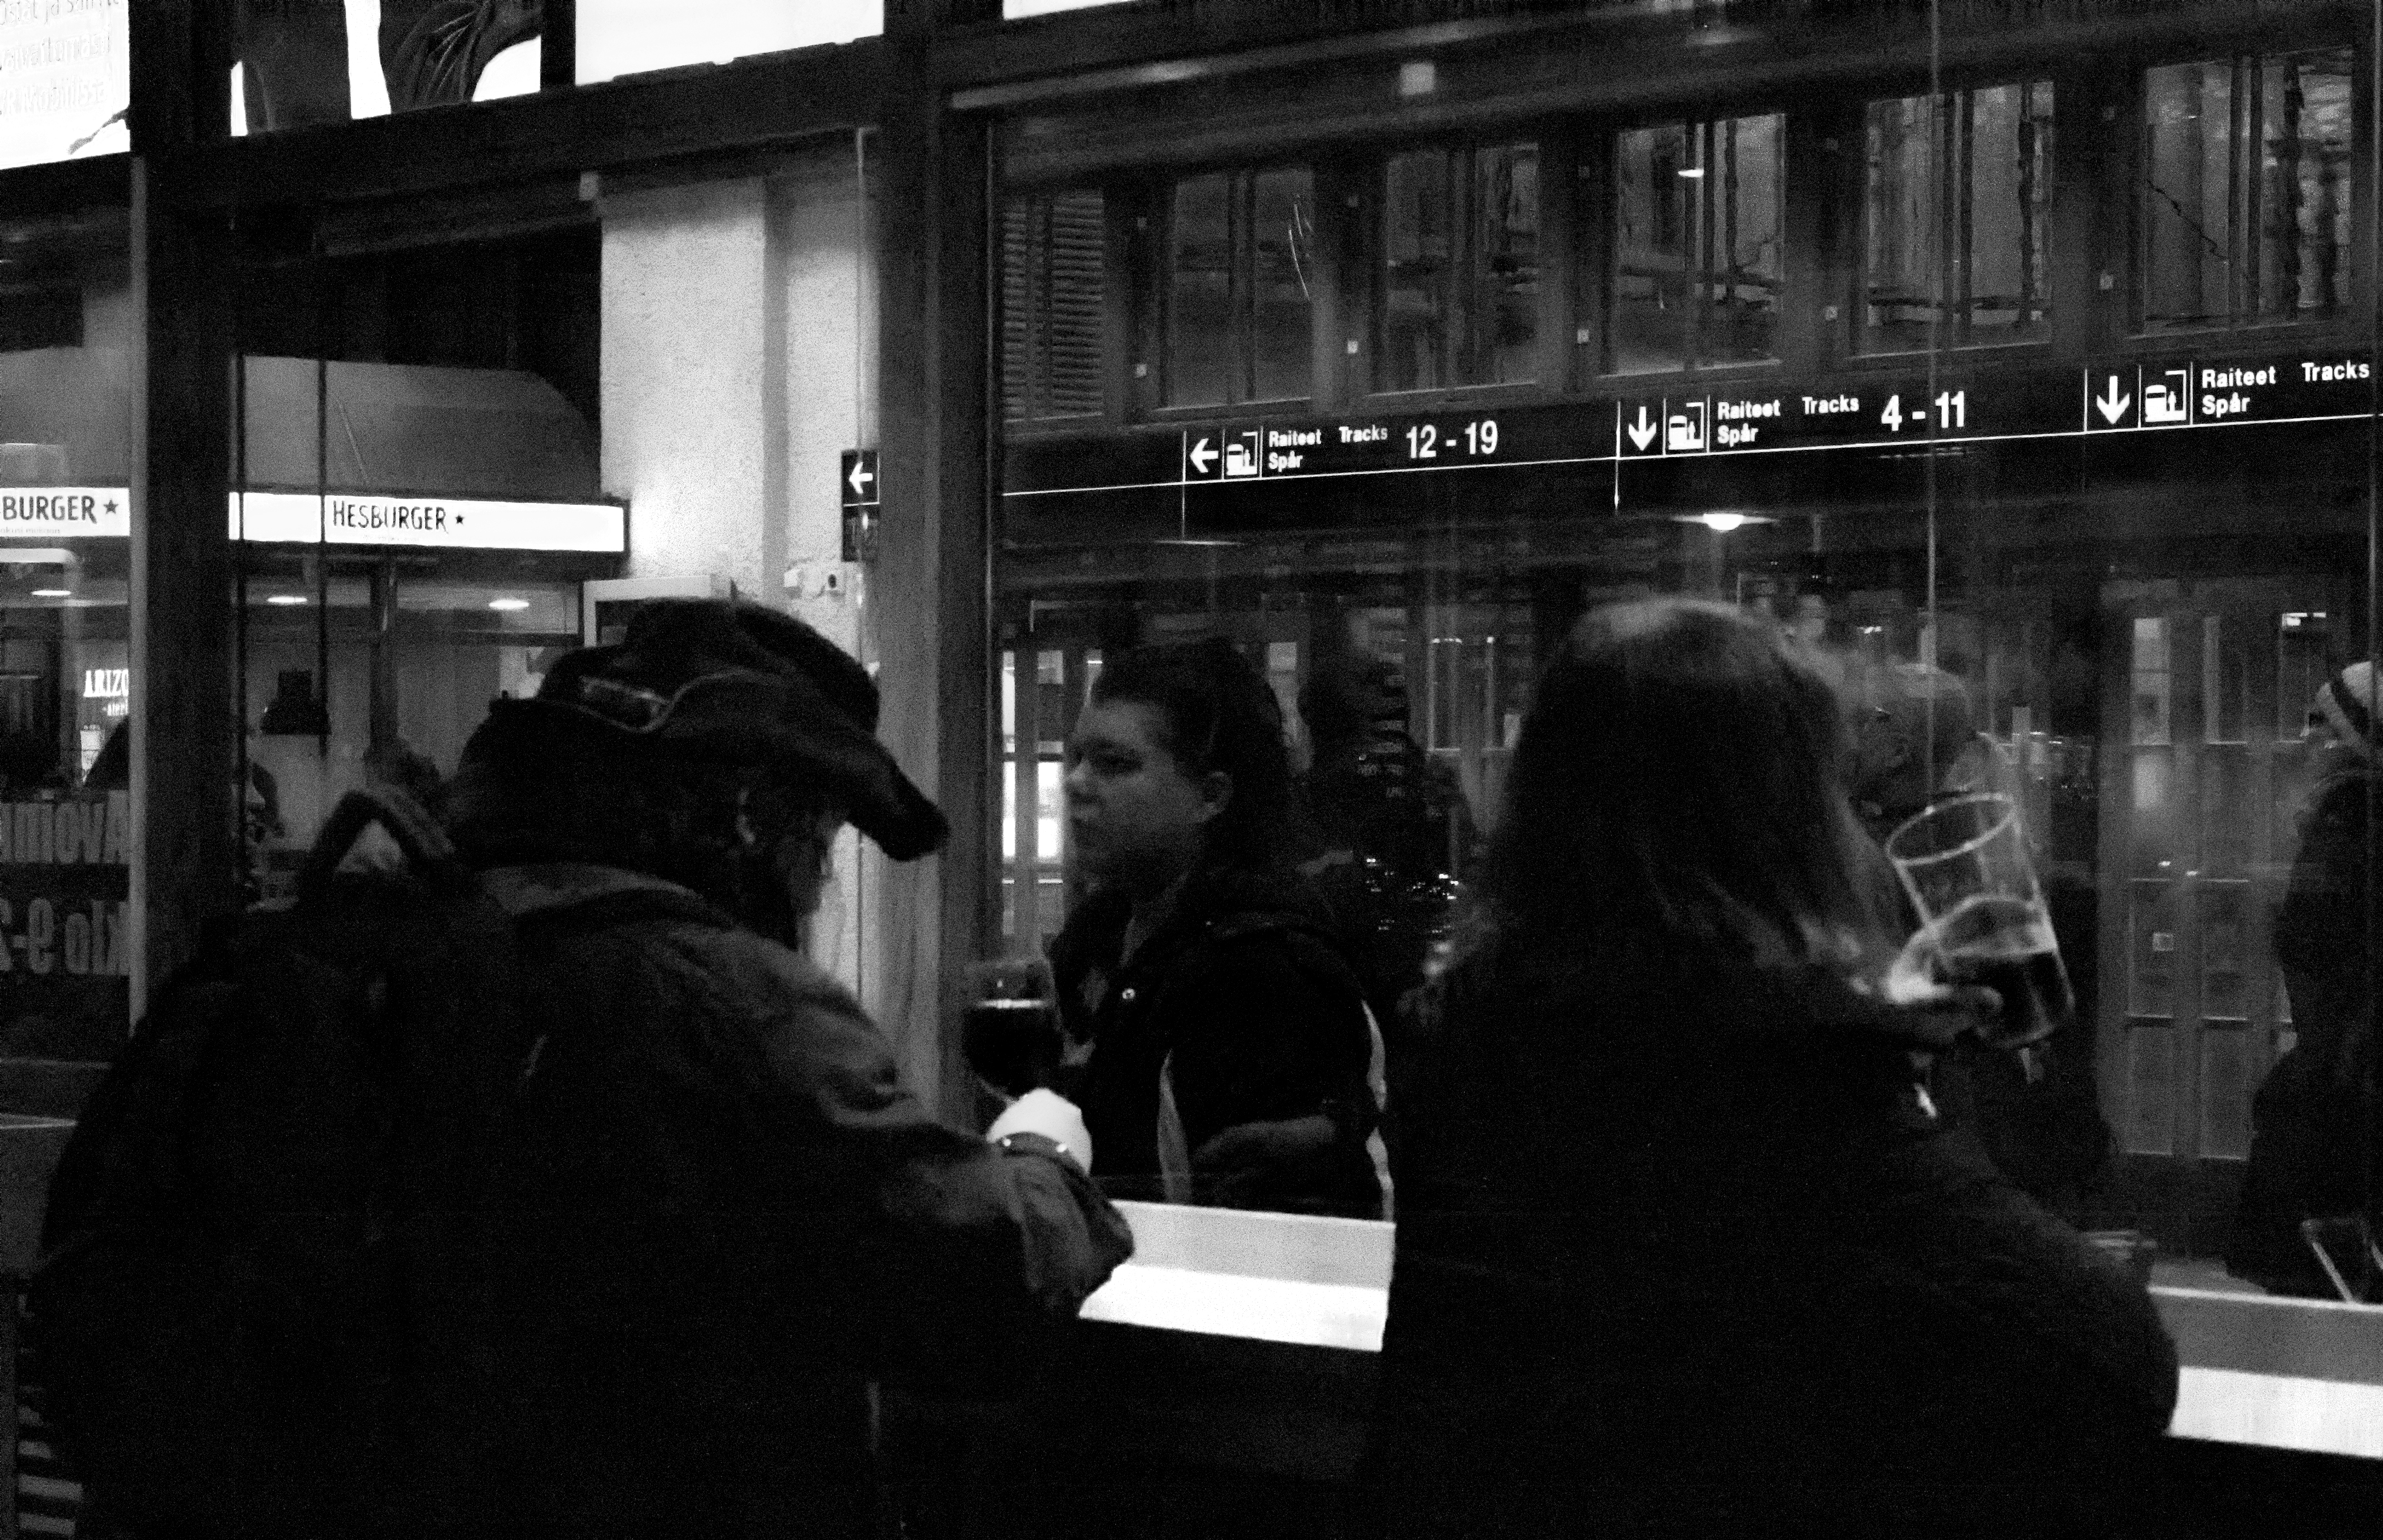
black and white, people, railway, road, white, street, night, photography, window, city, crowd, bar, reflection, station, darkness, black, monochrome, beer, central, infrastructure, snapshot, finland, helsinki, midnight, urban area, monochrome photography, film noir